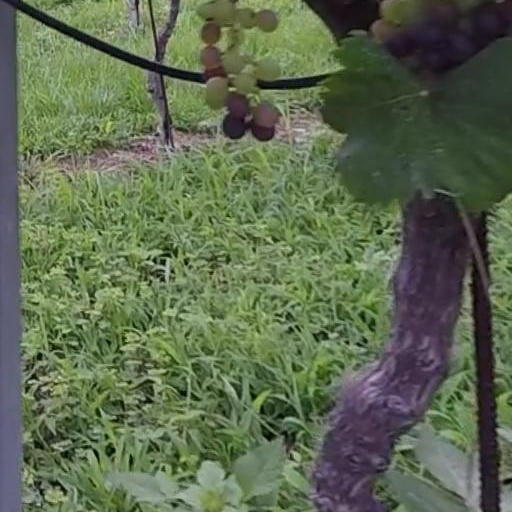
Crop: grape